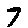
Label: 7